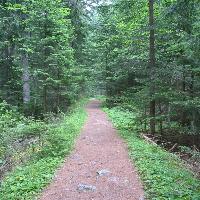
Weather: cloudy or overcast